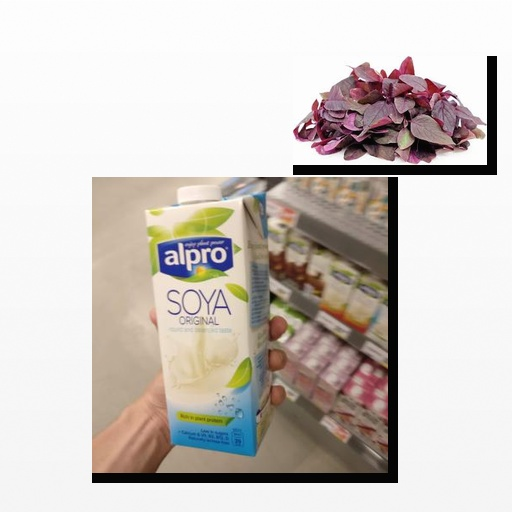
Food items: amaranth, soy_milk